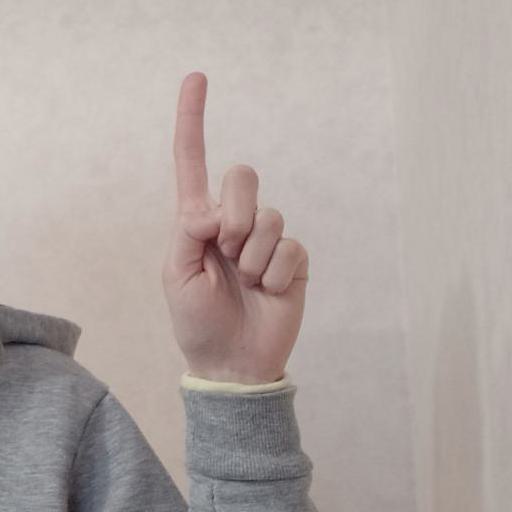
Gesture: one